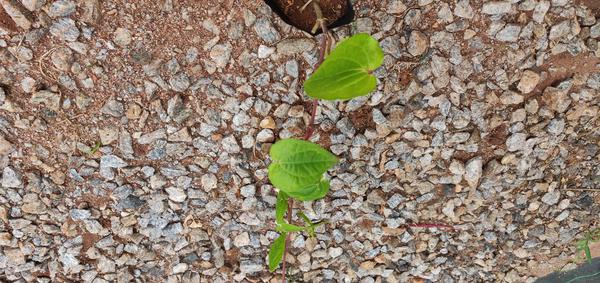
Plant: Betel